Sky position (RA, Dec in degrees): 151.598, 24.091
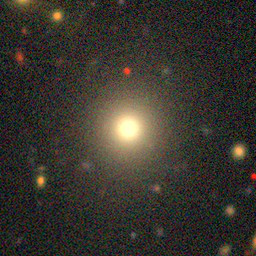
Galaxy morphology: Round Smooth Galaxies